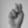
ASL letter: N